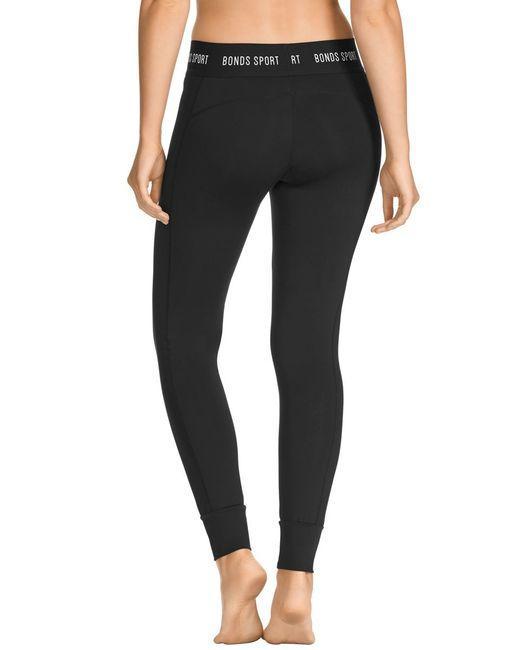
schwarze dehnbare Yoga-Hose mit bedrucktem Bund